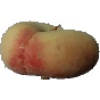
Label: Peach Flat 1